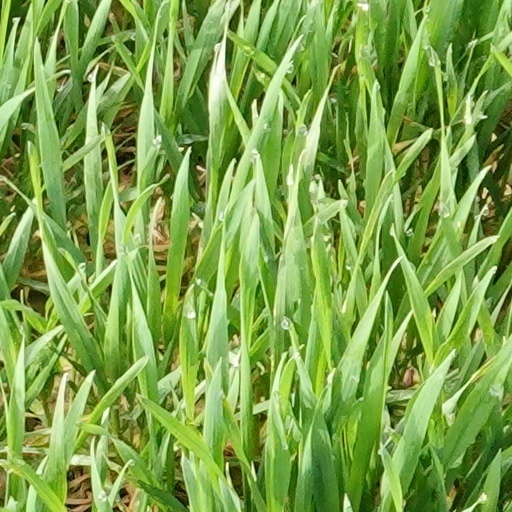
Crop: wheat